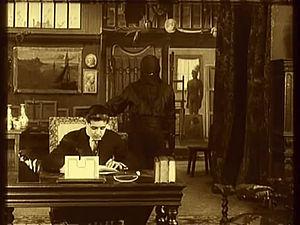
Photogramme du film ""Le Mort qui tue"" (1913, L. Feuillade), avec André Luguet."
André Maurice Jean Allioux-Luguet dit André Luguet, né le 15 mai 1892 à Fontenay-sous-Bois et mort le 24 mai 1979 à Cannes, est un acteur, un réalisateur et un scénariste français.
Friedrich Christian Anton Lang, connu sous le nom de Fritz Lang [fʁɪt͡s laŋ], né le 5 décembre 1890 à Vienne et mort le 2 août 1976 à Beverly Hills, est un réalisateur austro-hongrois, binational allemand par mariage à partir de 1919 et naturalisé américain en 1935.